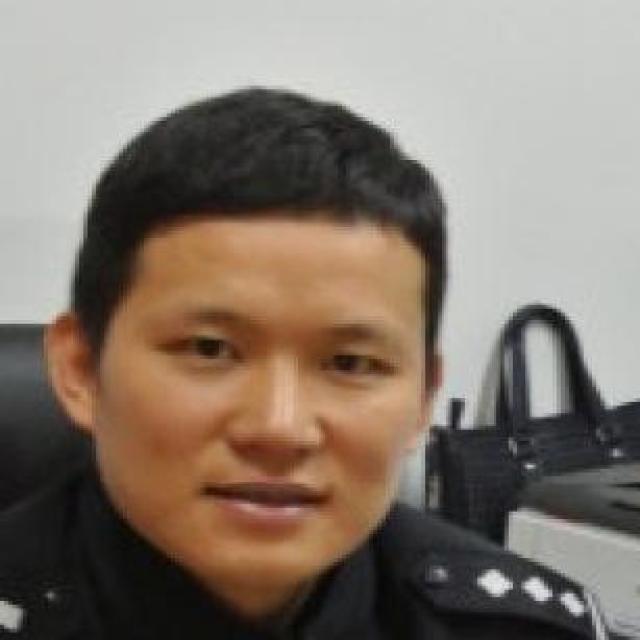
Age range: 21-44